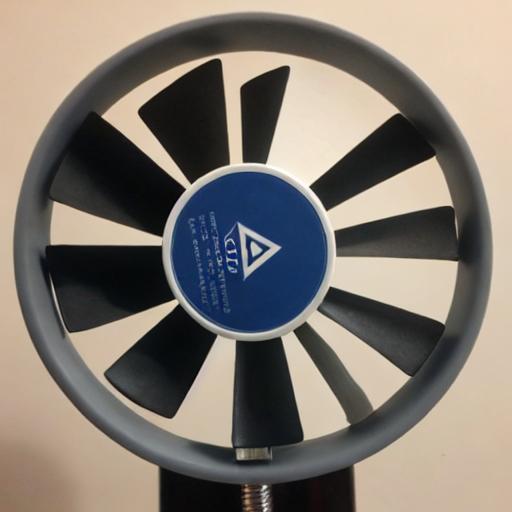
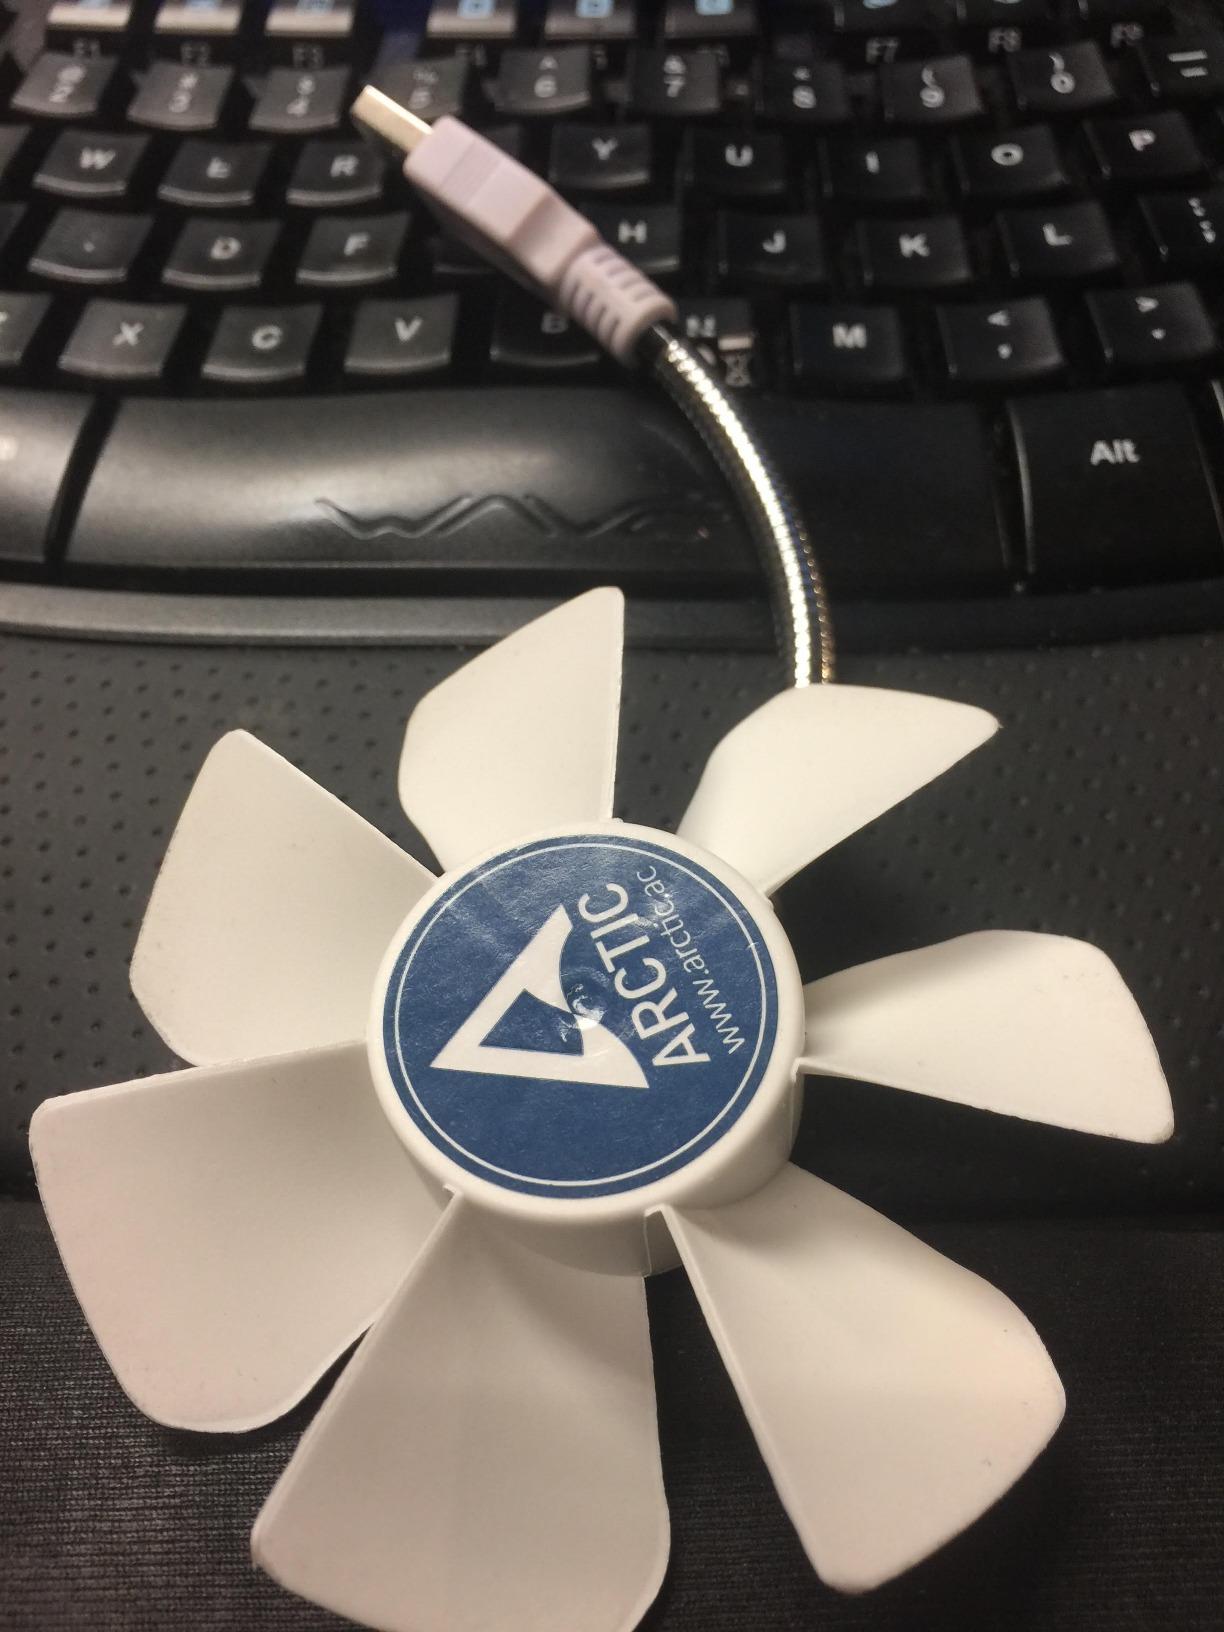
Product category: fan
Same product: no